Edward K. Valentine

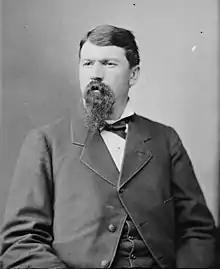

Edward Kimble Valentine (June 1, 1843 – April 11, 1916) was an American Republican Party politician.